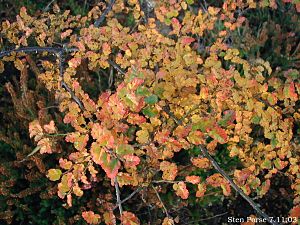
Antarktisk sydbøg / Galleri
Høstfarve.
Antarktisk sydbøg - på mapudungu: Ñire - bliver i sit hjemland et stort, ligestammet skovtræ med en kuplet vækst. Herhjemme bliver det et lille træ med en uregelmæssig vækst. Der er ofte flere stammer, og grenene står næsten vandret ud med lidt opad bøjede spidser. Løvet dufter kraftigt og kanelagtigt.